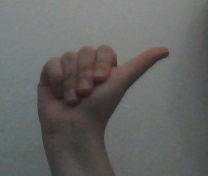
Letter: dhad